Houweizhai station

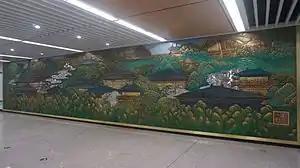

Houweizhai station is a station of line 1 of the Xi'an Metro. It started operations on 15 September 2013.